Charles Francis Adams Sr.

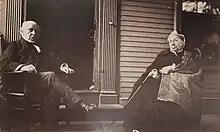
Mr. and Mrs. Adams on the porch at Peacefield in Quincy, photographed by Marion Hooper Adams

As a Republican, Adams was elected to the United States House of Representatives in 1858, where he chaired the Committee on Manufactures. He was re-elected in 1860 but resigned to become U.S. minister (ambassador) to the Court of St James's (Britain), a post previously held by his father and grandfather, from 1861 to 1868. Powerful Massachusetts Senator Charles Sumner had wanted the position and so became alienated from Adams. Britain had already recognized Confederate belligerency, but Adams was instrumental in maintaining British neutrality and preventing British diplomatic recognition of the Confederacy during the American Civil War.